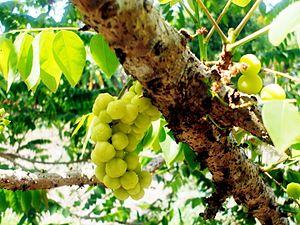
Le girembellier est un arbre de Madagascar répandu également dans le sud asiatique. Il appartient à la famille des Euphorbiaceae, ou des Phyllanthaceae selon la classification phylogénétique.